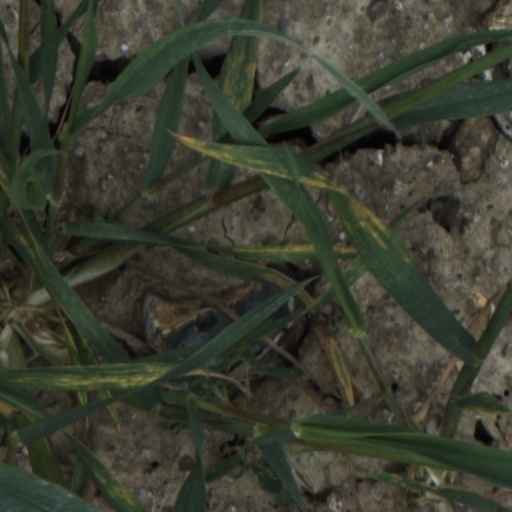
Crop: wheat